Mighty Crusaders

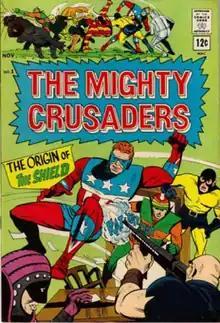
"The Mighty Crusaders" No. 1 (Nov. 1965). Cover art by Paul Reinman.

The Mighty Crusaders is a fictional superhero team published by Archie Comics. The team originally appeared in "Fly-Man" No. 31, #32 and No. 33 before being launched in its own title, The Mighty Crusaders. Written by Superman co-creator Jerry Siegel, the series lasted seven issues before being cancelled. The team was revived under Archie's Red Circle Comics line in 1983. In 1992 DC Comics licensed the characters and relaunched the team as "The Crusaders", aiming the comic at younger readers as part of its !mpact line. This series lasted eight issues, cover-dated May to December 1992.